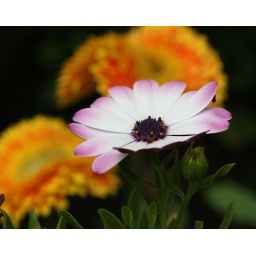
This pink and white daisy looks so cool and calm despite being surrounded by flames